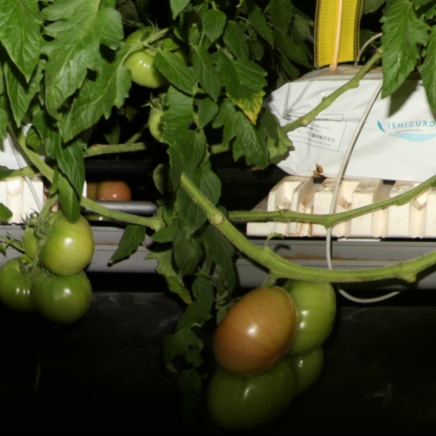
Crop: tomato